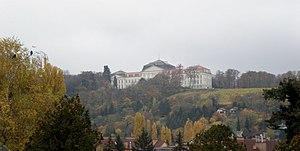
Le Galitzinberg, également appelé Wilhelminenberg, est une colline de Vienne. Culminant à 388 m d'altitude, elle se trouve à Ottakring, le XVIᵉ arrondissement de Vienne.